Gotham Roller Derby

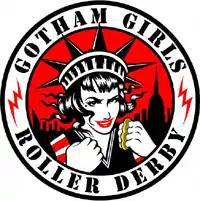
Former league logo

Karin "Chassis Crass" Bruce and David "Lefty" Leibowitz met through an online ad in 2003 and together formed the organization as Gotham Girls Roller Derby, initially recruiting skaters and holding "open skate" sessions. In 2004, Gotham hosted their first exhibition bout, the "Beat Down in the Boogie Down," at The Skate Key, where a crowd of 600 watched the Brooklyn Bombshells defeat the Manhattan Mayhem in overtime.